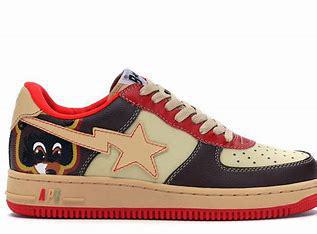
Brand: BAPE
Model: Bapesta